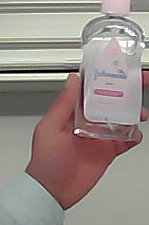
Product: johnson_baby